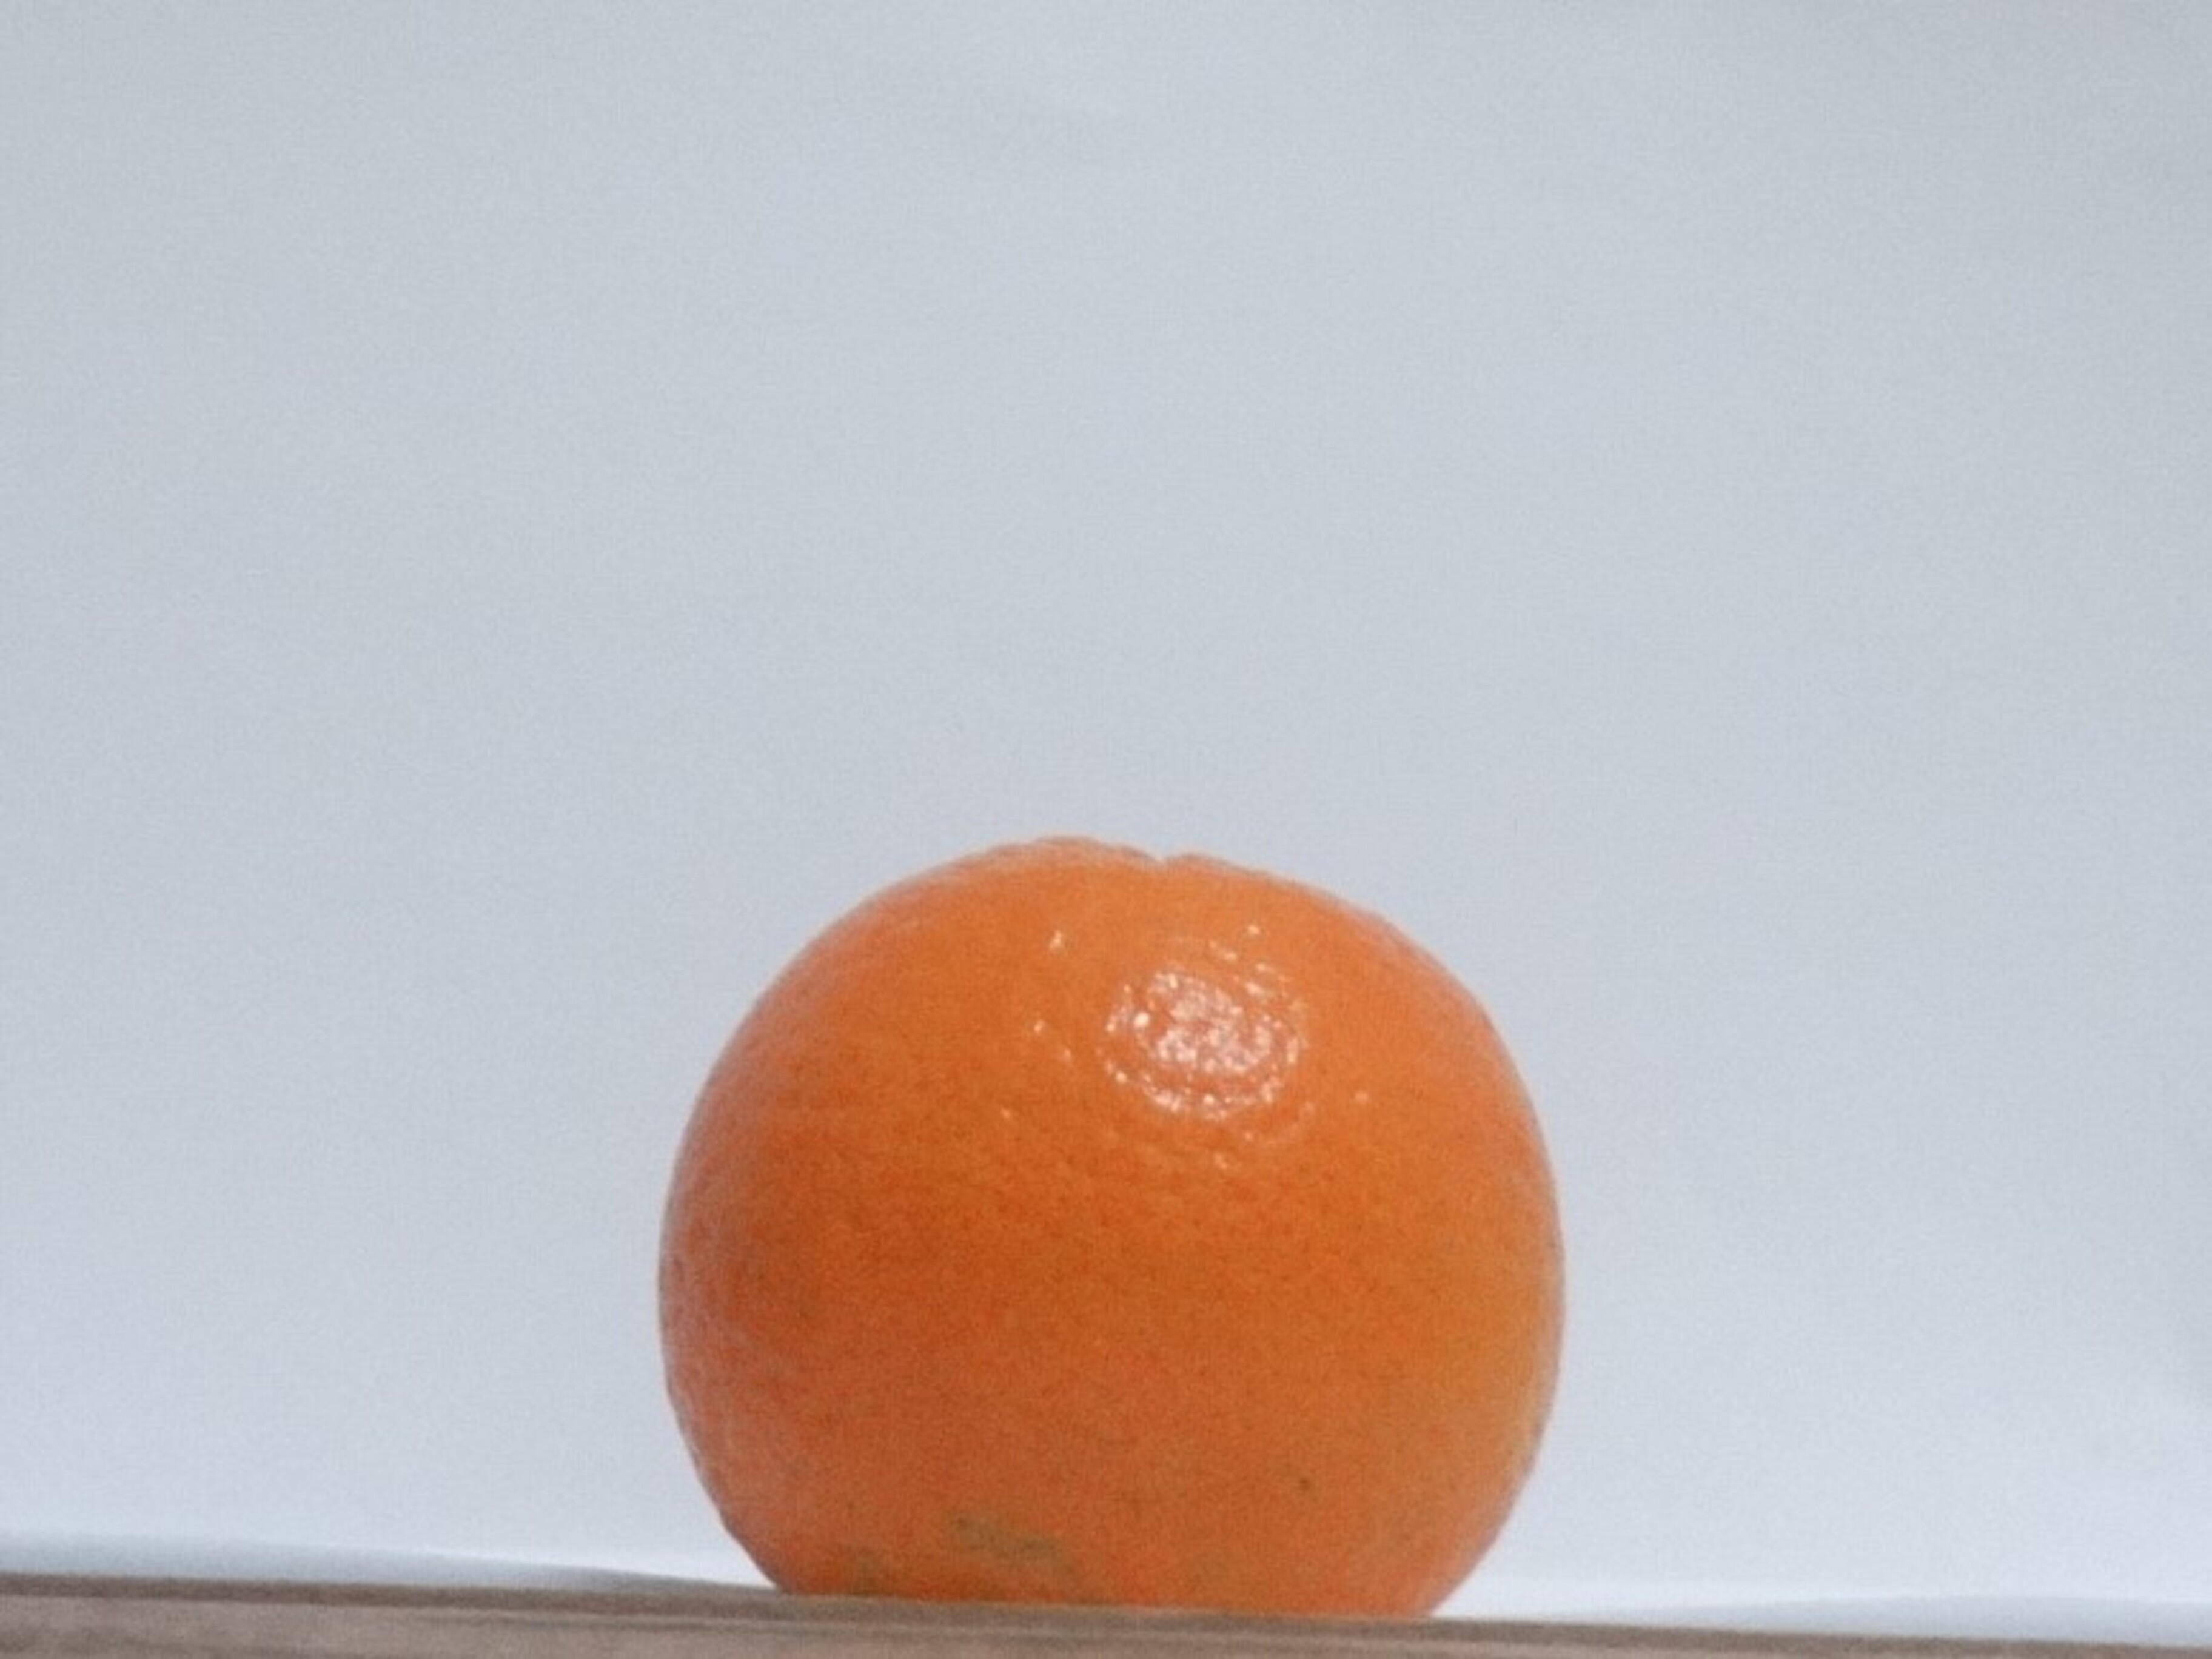
Citrus fruit variety: tankan